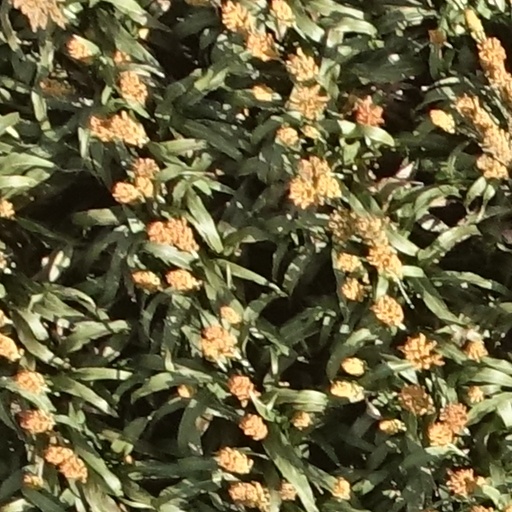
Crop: sorghum